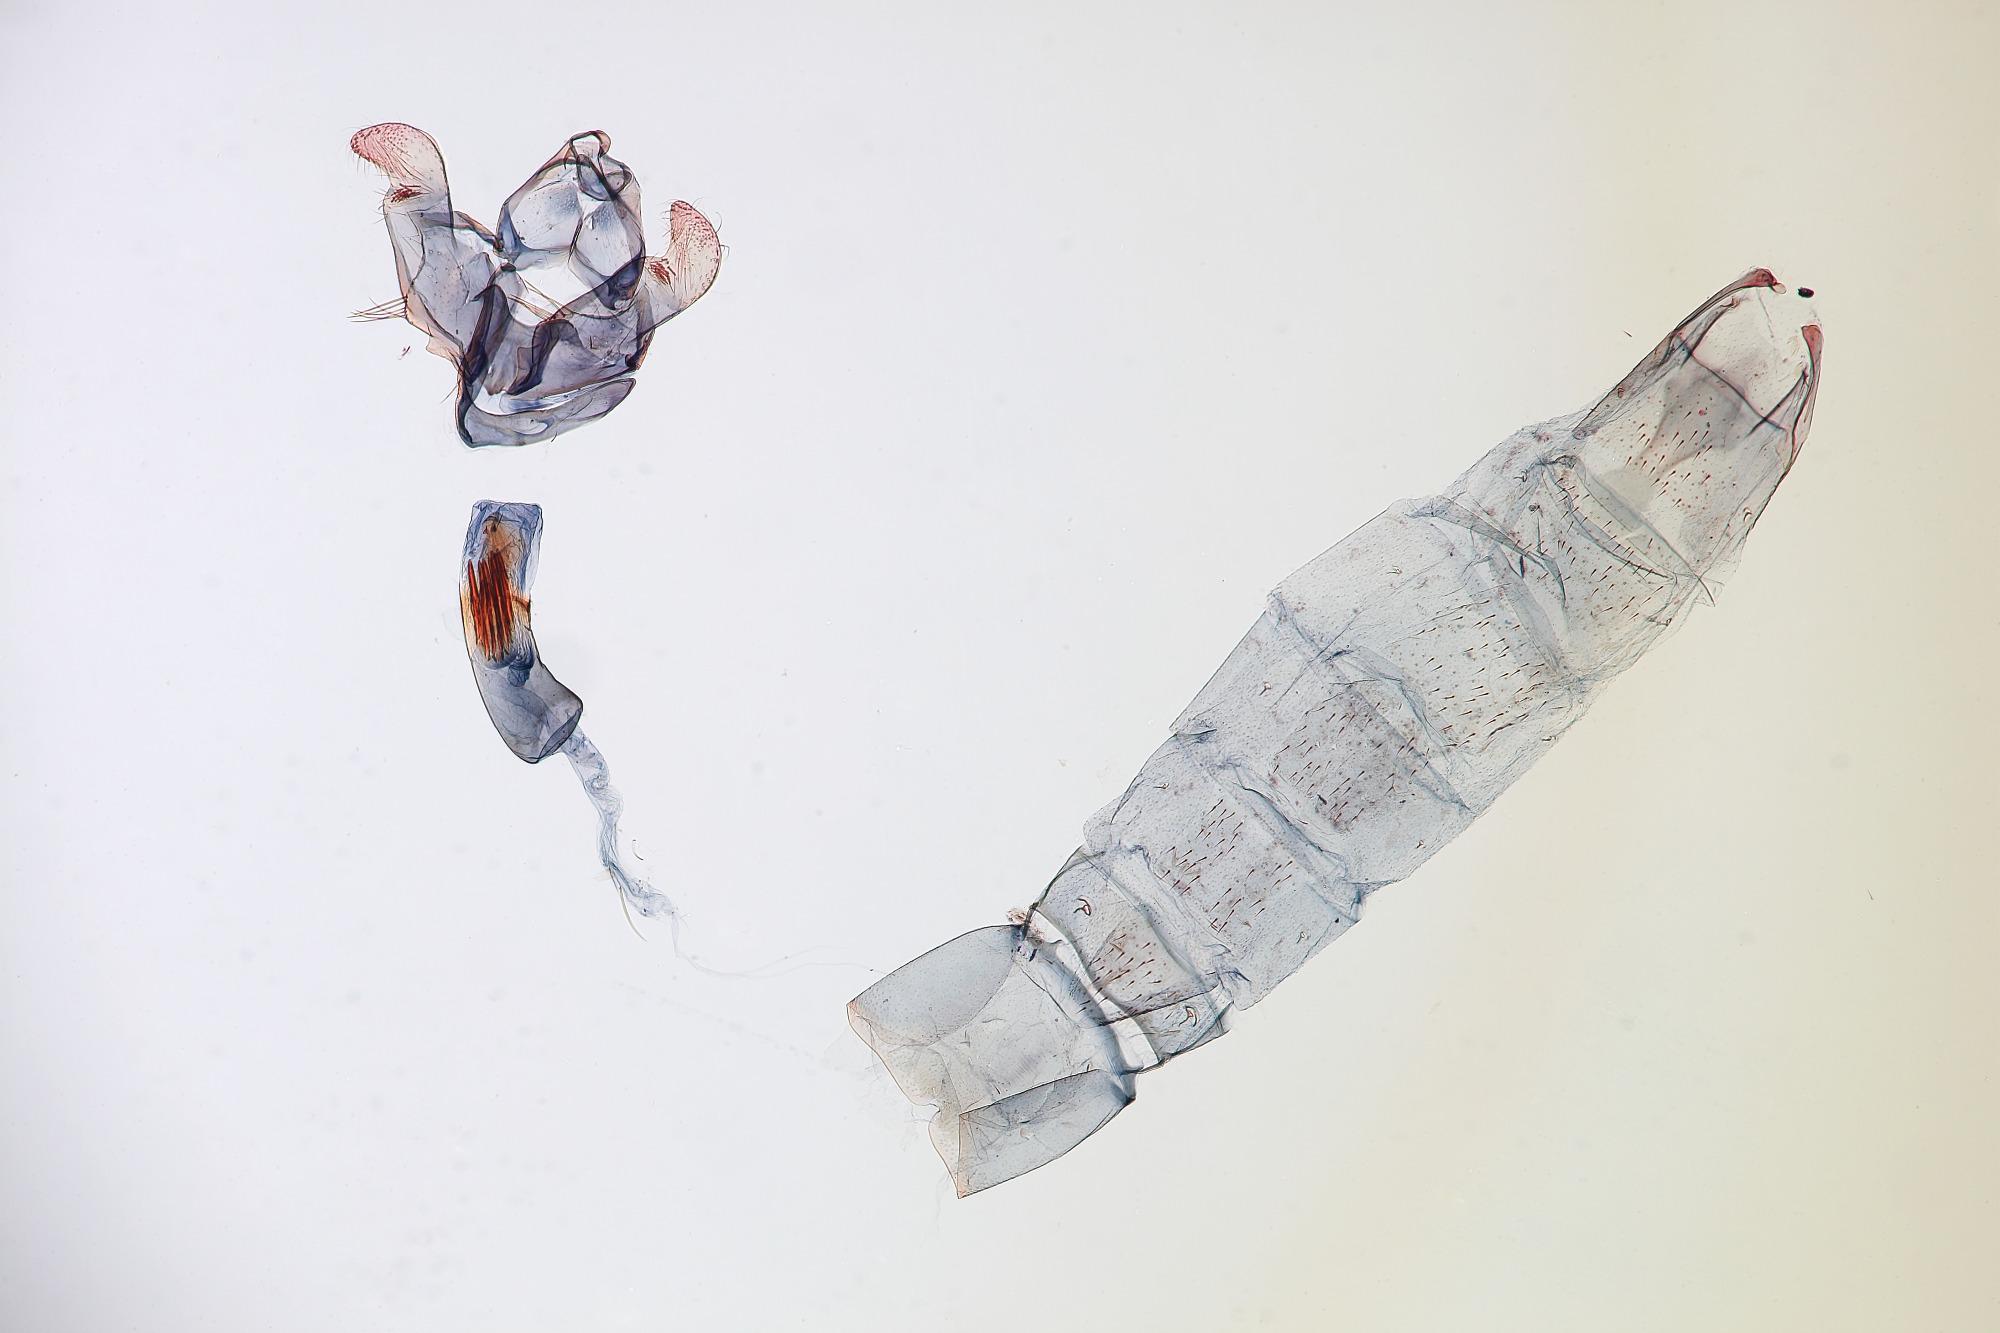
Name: Doxogenes ceraena
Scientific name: Doxogenes ceraena Wu & Park, 1999
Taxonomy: Animalia, Arthropoda, Insecta, Lepidoptera, Glossata, Lecithoceridae, Lecithocerinae
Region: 61
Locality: Tunmodera, Colombo, Western, Sri Lanka
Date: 17 Nov 1970